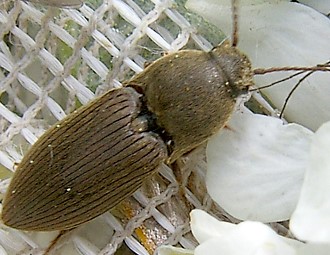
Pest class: clickbeetles_wireworms